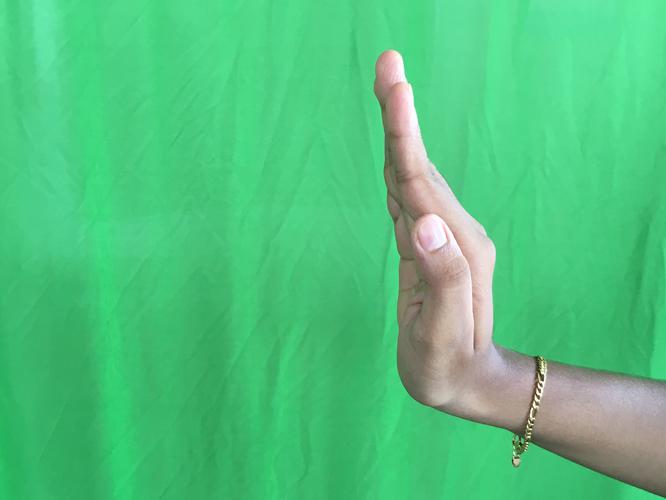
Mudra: Sarpasirsha
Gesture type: single_hand